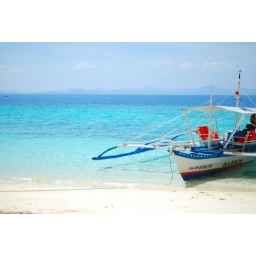
The banca boat waiting on the white sand of Banol beach in Coron, Philippines. Paradise!